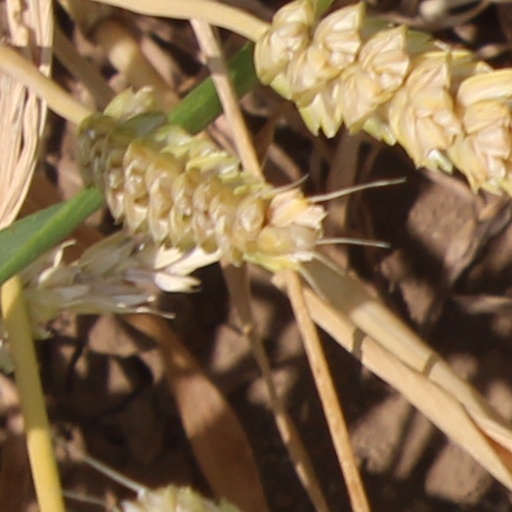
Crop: wheat